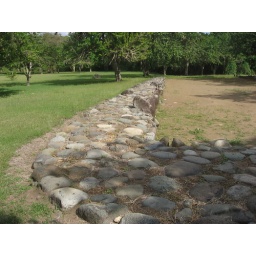
A ceremonial ball field at the Centro Ceremonial Indigena de Tibes near Ponce.